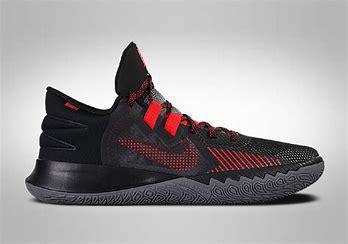
Brand: Nike
Model: Kyrie Flytrap 5